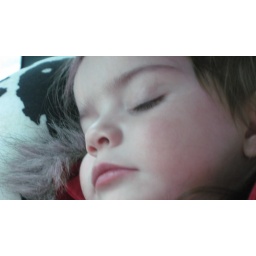
Original color photo, sleeping in daylight in car seat.